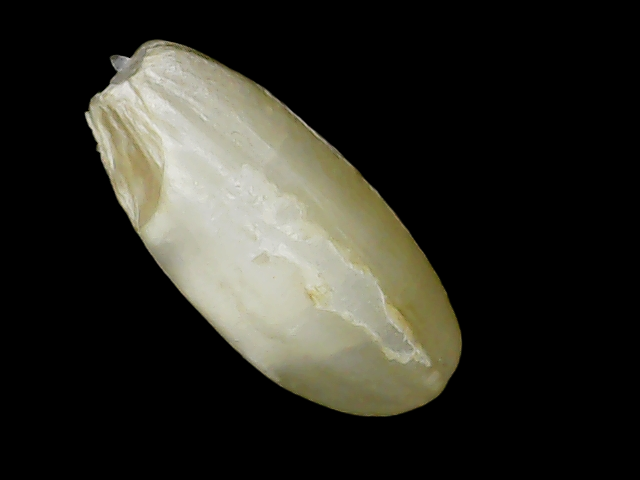
Rice variety: Binadhan10